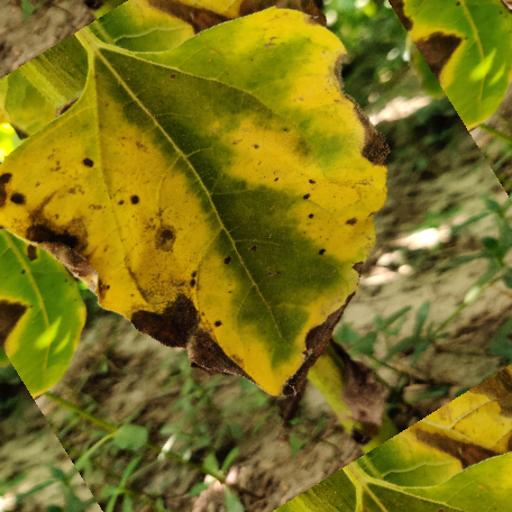
Label: Leaf_scars